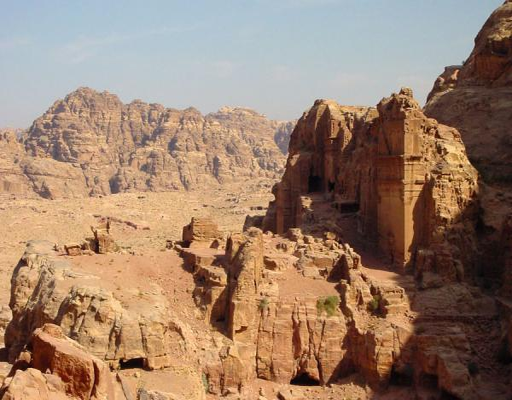
looking at the tombs hewn out in the rocks